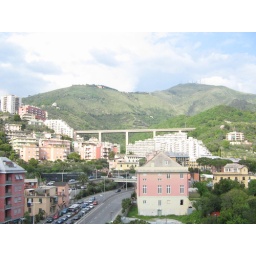
highway over city from hotel window